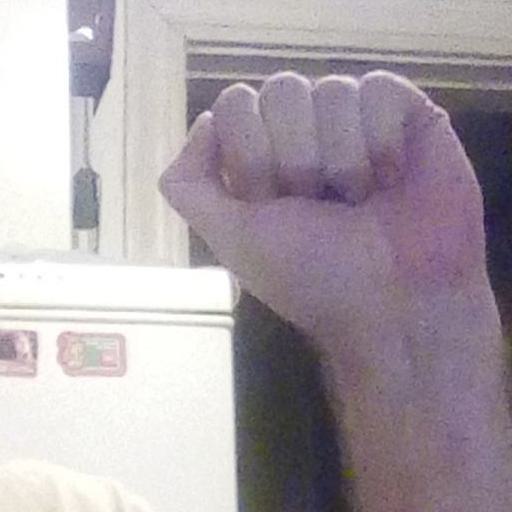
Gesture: fist